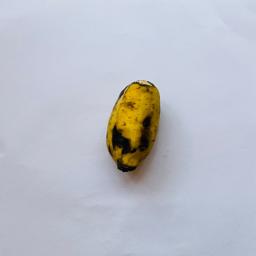
Banana variety: Sabri Kola